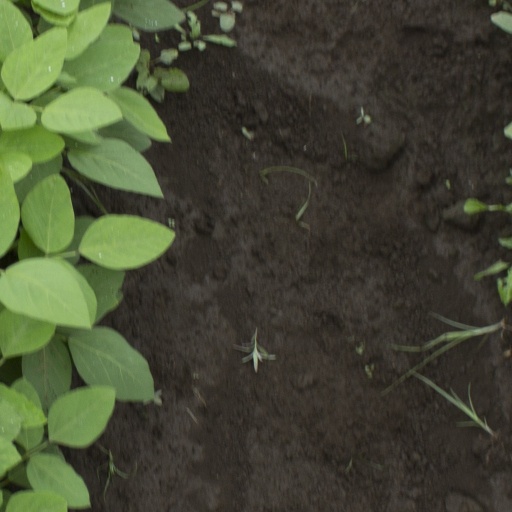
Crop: soybean